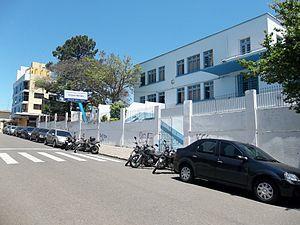
Nossa Senhora do Rosário est un quartier de la ville brésilienne de Santa Maria, Rio Grande do Sul. Le quartier est situé dans district de Sede.